500 Park Avenue

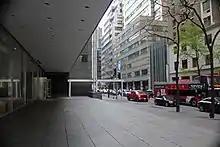
Cantilevered section above the lobby

The ground story is recessed from Park Avenue and from 59th Street, while the second through 10th floors are recessed from 59th Street. The ground-story wall consists of nearly full-height glass windows within stainless steel frames, which are set atop a granite sill. Several revolving doors are set within these windows on both Park Avenue and 59th Street. As originally designed, the revolving doors were lighted. Five groups of two reinforced-concrete columns cantilever the second through 10th stories above the lobby and part of the surrounding plaza.